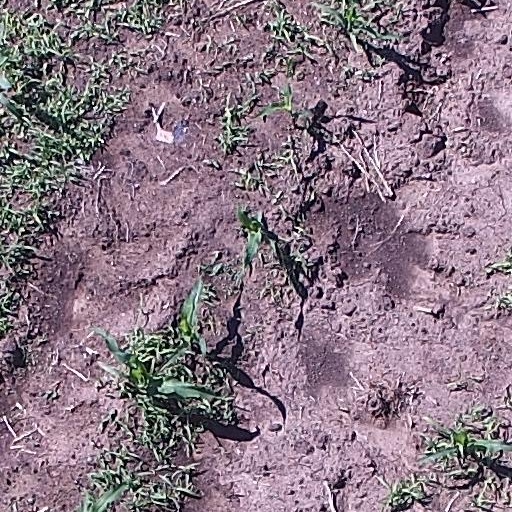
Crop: maize; corn